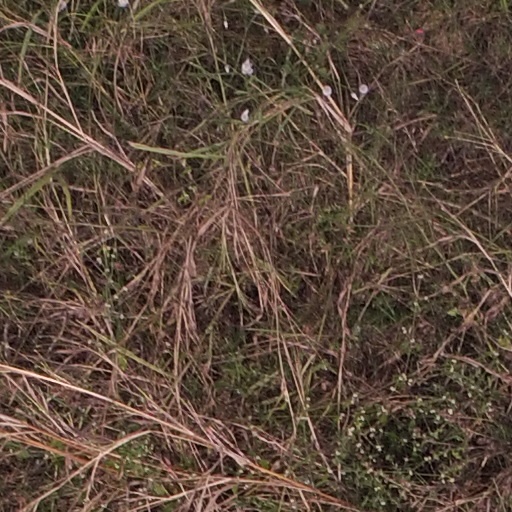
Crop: maize; corn